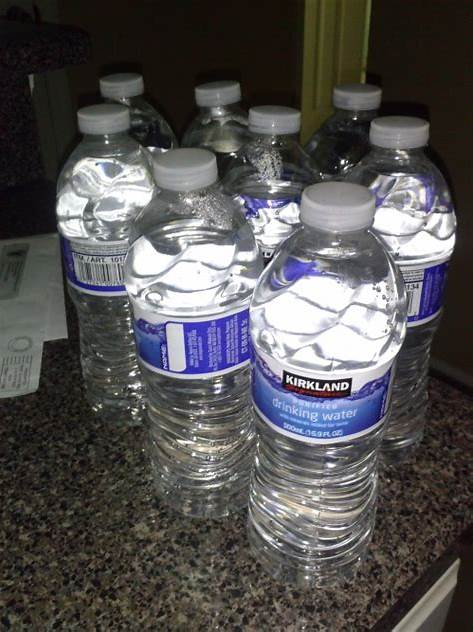
Waste category: plastic